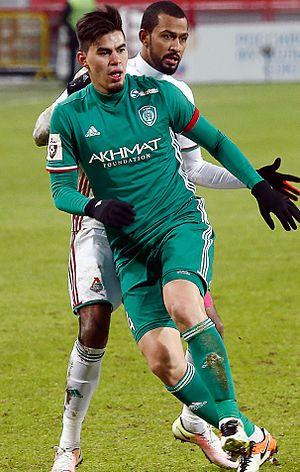
Wilker José Ángel Romero, né le 18 mars 1993 à Valera au Venezuela, est un footballeur international vénézuélien, qui évolue au poste de défenseur.